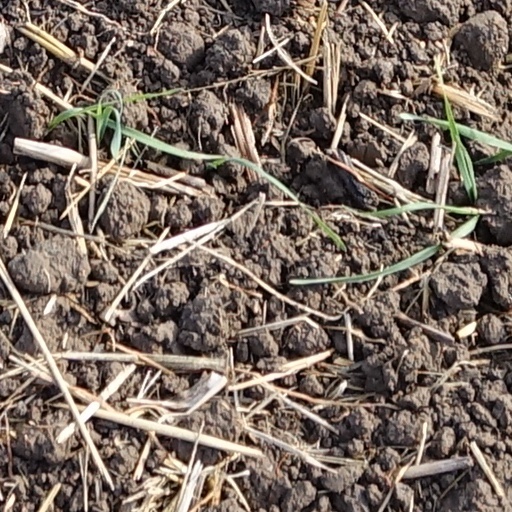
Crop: wheat